Fritzi Haberlandt

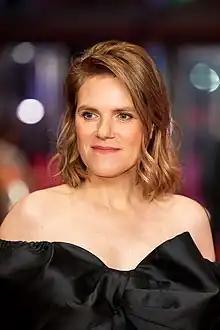
Haberlandt in 2023

Haberlandt studied theatre at the Ernst Busch Academy of Dramatic Arts, alongside Lars Eidinger, Nina Hoss, Devid Striesow and Mark Waschke.